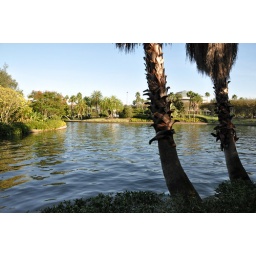
The river runs between the 3 hotels, 2 parks and Citywalk and water taxis make it easy to get around